Jawaharlal Nehru National Urban Renewal Mission

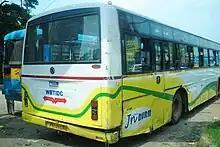
A low-floor bus by JNNURM scheme used by West Bengal Transport Infrastructure Development Corporation Limited, in the capital city of Kolkata

Visakhapatnam, Surat and Pune had the distinction of having accomplished all 8 city level reforms. Chennai, Greater Mumbai and Hyderabad had achieved 7 out of 8 reforms. Out of 67 cities, 30 had achieved the 90% target for property tax collection, 20 had achieved full operation and maintenance cost recovery for water supply and sanitation, but only 8 had achieved cost recovery for solid waste.